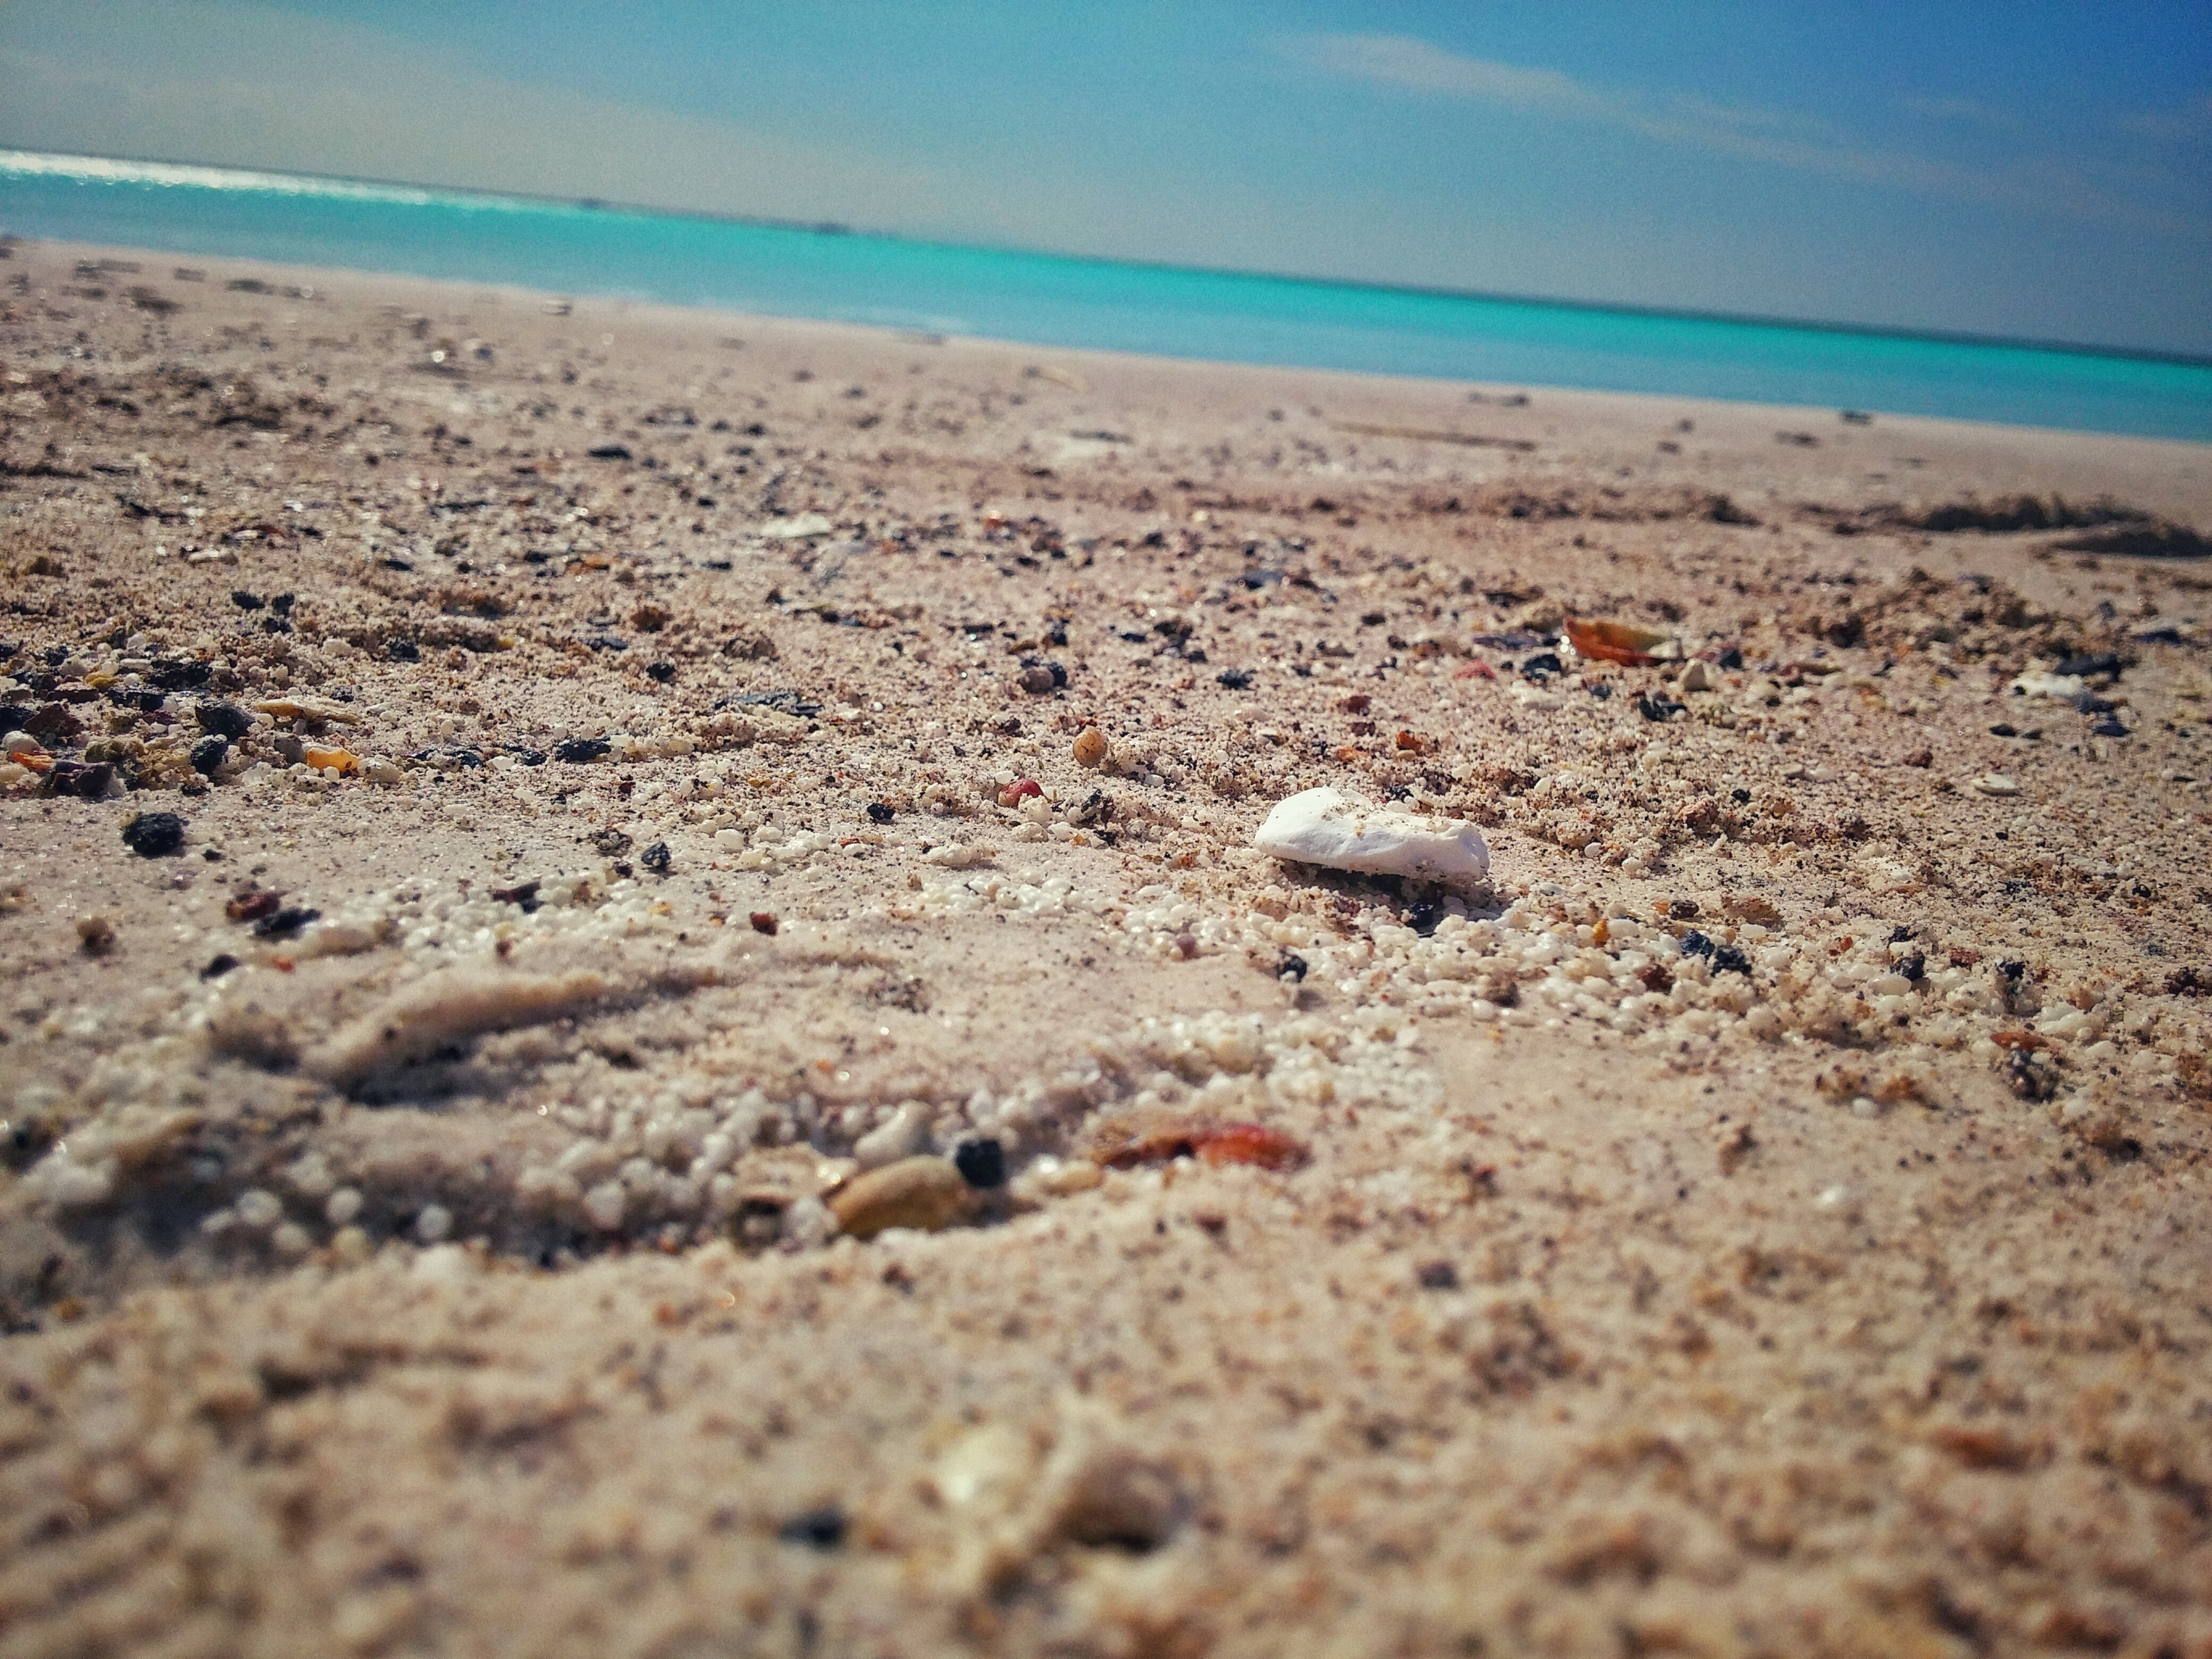
beach, sea, coast, sand, rock, ocean, shore, soil, material